Sea Containers House

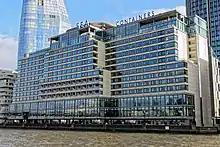
Sea Containers House on the River Thames, in 2018

Sea Containers House is a prominent building on the south bank of the River Thames, west of Blackfriars Bridge, in London.